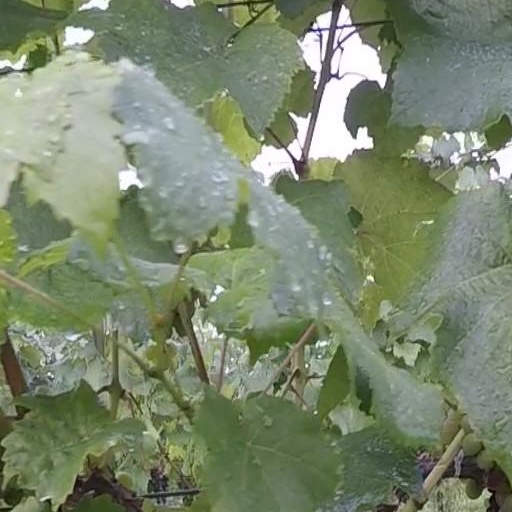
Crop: grape